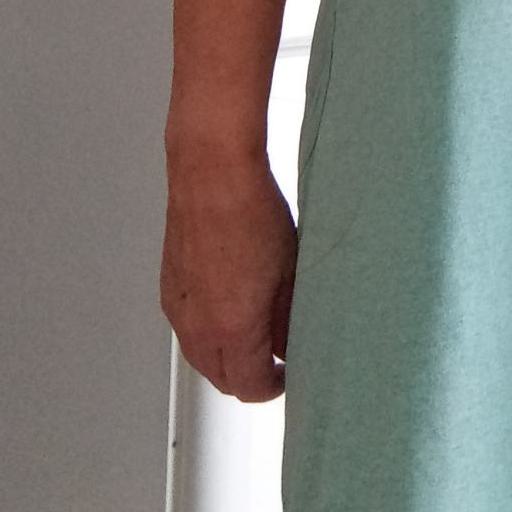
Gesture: no_gesture